Electoral district of Beaudesert

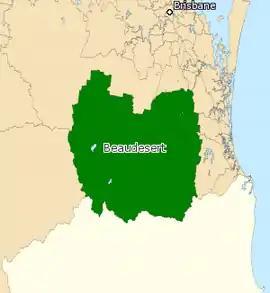
Beaudesert (2008–2017)

Beaudesert was an electoral district of the Legislative Assembly in the Australian state of Queensland from 1991 to 2017.